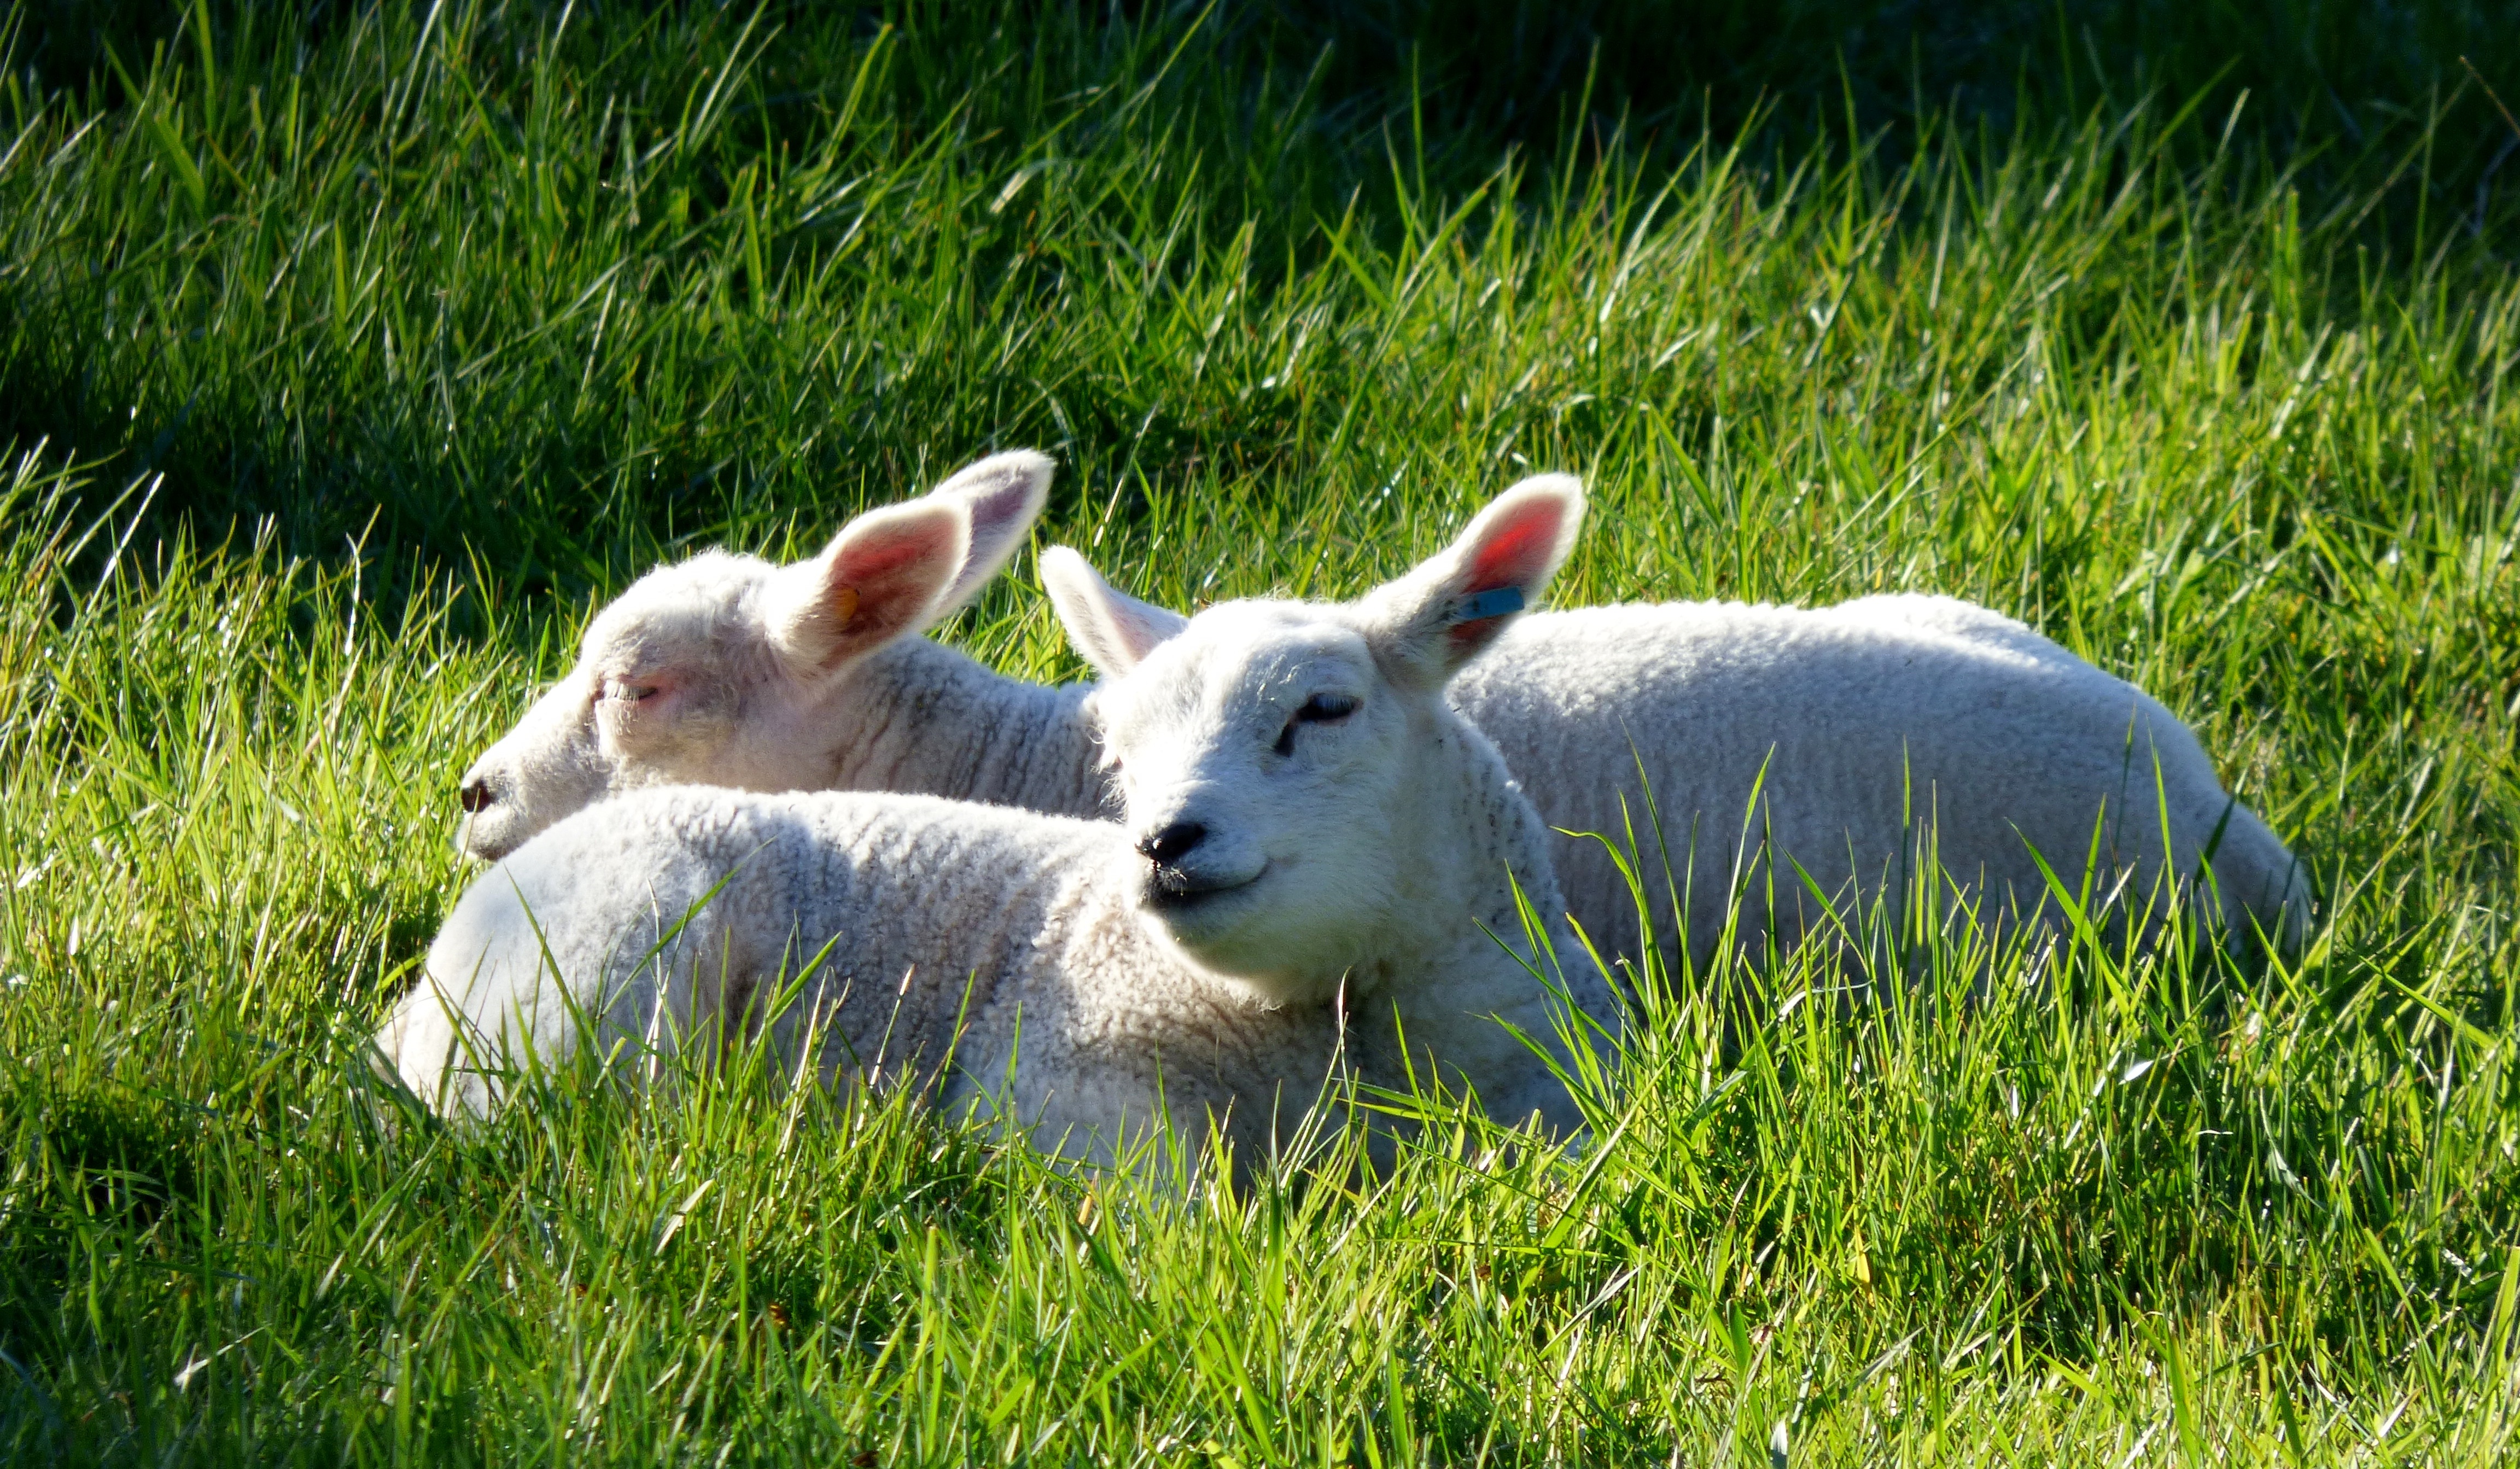
grass, field, farm, lawn, meadow, prairie, wildlife, spring, pasture, grazing, sheep, mammal, fauna, grassland, animals, sheeps, lambs